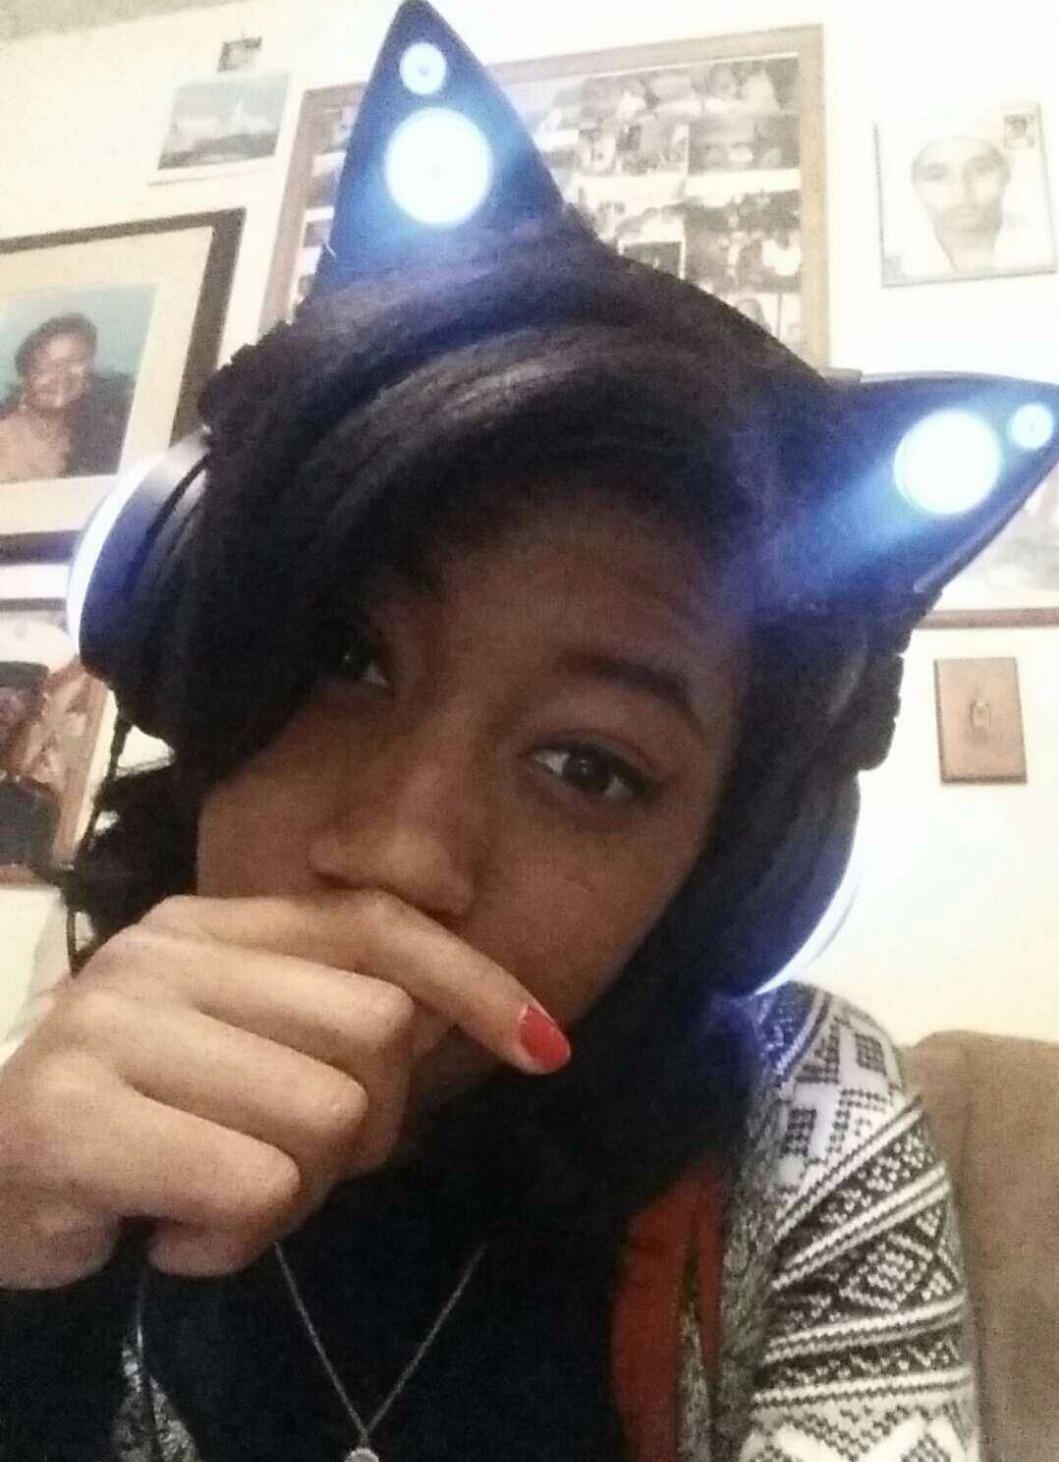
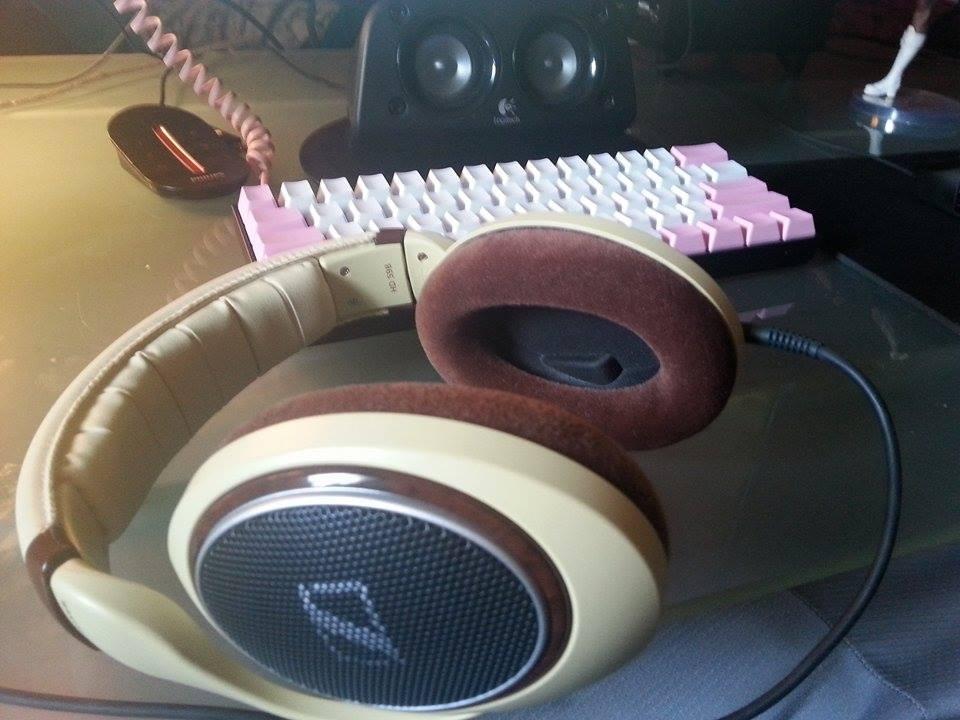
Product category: headphones
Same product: no